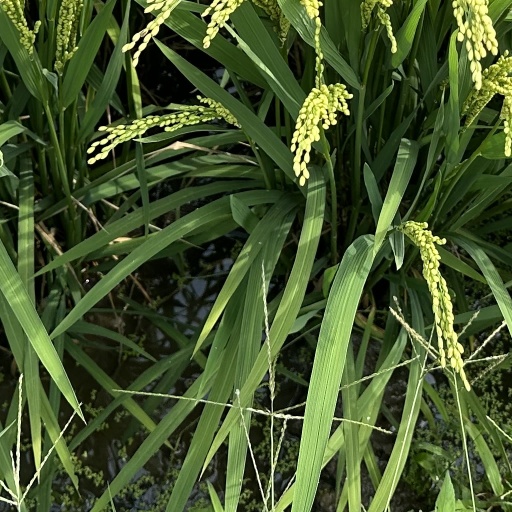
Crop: rice